Merah Putih (film)

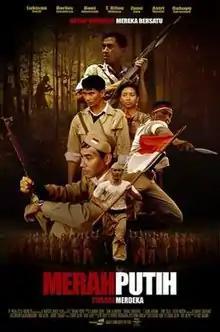
poster

Merah Putih ("Red [and] White") is a movie, directed by Yadi Sugandi (director of photography for "Laskar Pelangi" and "The Photograph"), brought out in Indonesia in 2009. This film is an adaptation of Japanese propaganda film "Air dan Api" by Andreas Liong and Ignatius Matulessy in 1943.